Randy Gradishar

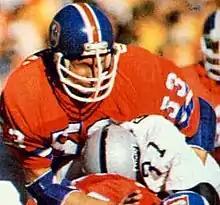
Gradishar ("53") playing for the Broncos in 1977 AFC Championship Game.

In 1977, Gradishar assisted the Broncos to Super Bowl XII, their very first. He earned Pro Bowl honors and was named first team All-Pro. He anchored a defense that led the AFC in fewest points allowed (148 in the 14-game season) and gave up the 6th-fewest yards. Gradishar was also voted the AFC Defensive Player of the Year by the Columbus Touchdown Club. The 1977 Broncos season is documented in a new book by Terry Frei, "'77: Denver, the Broncos, and a Coming of Age" that features Gradishar, Lyle Alzado and others. The 1977 Broncos season began with a 7–0 shutout of the St. Louis Cardinals that had been one of the NFL's top offenses from 1974–1976 that featured offensive stars like Jim Hart, Terry Metcalf, Mel Gray, Dan Dierdorf and Conrad Dobler. In a 14–7 win against the Kansas City Chiefs the Broncos made a goal line stand as time expired to preserve a win. "Denver Post" staff writer Terry Frei's book, "77: Denver, the Broncos, and a Coming of Age", put it this way, "Gradishar penetrated and stopped two running plays, as Gradishar did time and time again on the goal line in his career. It was the trademark of both Gradishar and the defense overall".